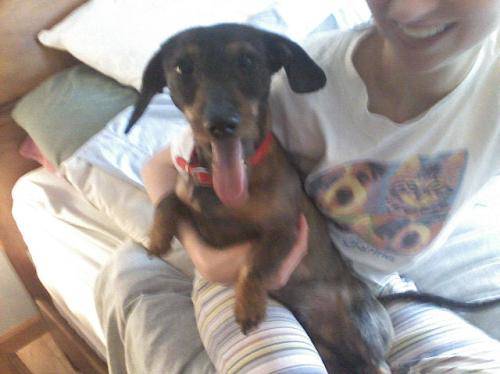
Label: dog